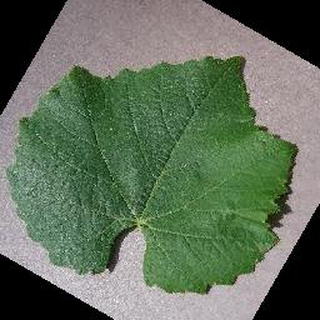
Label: healthy_grape